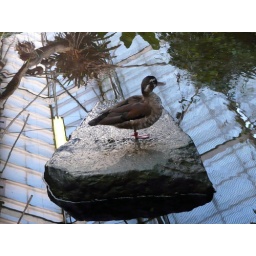
The reflection from the still water makes it appear that the duck is in mid air!